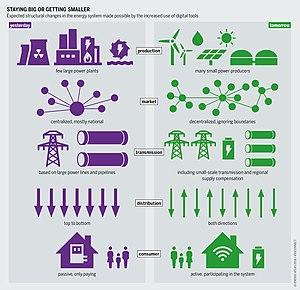
Un réseau électrique intelligent - dont smart grid est l'une des dénominations anglophones - est un réseau de distribution d'électricité qui favorise la circulation d’information entre les fournisseurs et les consommateurs afin d’ajuster le flux d’électricité en temps réel et permettre une gestion plus efficace du réseau électrique.